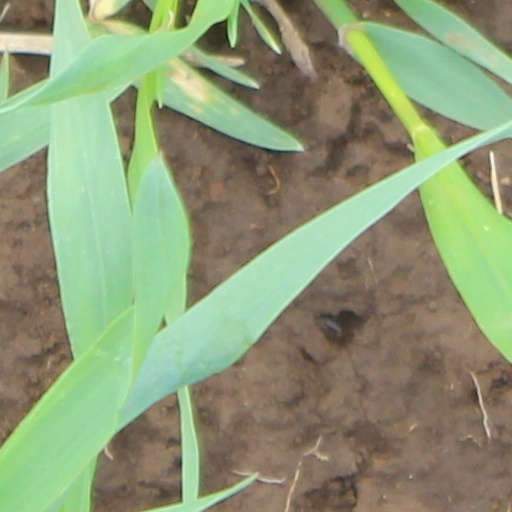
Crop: wheat